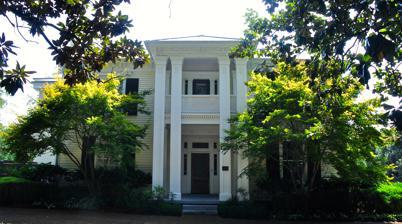
Building: Alpheus Truett House
Country: United States of America
Year built: 1846
Historic house in Tennessee, United States United States historic place Alpheus Truett House U.S. National Register of Historic Places Alpheus Truett House, September 2014. Show map of Tennessee Show map of the United States Location US 31/Franklin Rd. 3/10 mi. N of the Franklin Sq., Franklin, Tennessee Coordinates 35°55′54″N 86°51′45″W / 35.93167°N 86.86250°W / 35.93167; -86.86250 Area 5.2 acres (2.1 ha) Built c. 1846 and 1864 Architectural style Greek Revival , Central passage plan MPS Williamson County MRA NRHP reference No. 88000364 Added to NRHP April 13, 1988 The Apheus Truett House is a frame house located at 228 Franklin Road in Franklin, Tennessee , that was listed on the National Register of Historic Places (NRHP) in 1988. Built in 1846, it is a notable example of a two-story vernacular I-house structure in Williamson County (along with the William King House , the Old Town (aka Thomas Brown House) , the Claiborne Kinnard House , the Beverly Toon House , and the Stokely Davis House ). It includes Central passage plan architecture.  The NRHP listing is for an area of 5.2 acres (2.1 ha), with one contributing building and two non-contributing structures. It is one of about thirty significant brick and frame residences surviving in Williamson County that were built during 1830 to 1860. It faces on the Franklin and Columbia Pike that runs south from Brentwood to Franklin to Columbia . Historical significance During the American Civil War , the Truett house was commandeered by Union Major General John M. Schofield to be used as one of his headquarters during the Battle of Franklin . This battle, fought on November 30, 1864, was one of the bloodiest in the Civil War with 10,000 men dead or wounded. Schofield commanded Federal troops against a frontal attack by General John Bell Hood 's Confederate forces on the south edge of Franklin. Schofield and his officers climbed the stairs of the Truett house to observe the wave of oncoming Confederate troops through binoculars. As the battle began, Federal paymasters hid stacks of cash beneath flowerpots at the house and ran to their horses. That night, after the five-hour battle ended, they returned to retrieve the money. A half-century later (1915), the Truett family received reparations in the form of a US government check for $395. See also Mooreland , also on the pike north of Franklin and NRHP-listed James Johnston House , also on the pike north of Franklin and NRHP-listed Mountview , also on the pike north of Franklin and a Williamson County historic resource Thomas Shute House , also on the pike north of Franklin and a Williamson County historic resource References